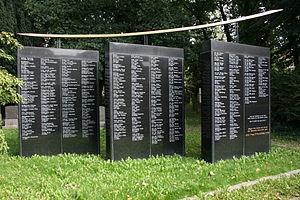
La synagogue d'Emden, inaugurée en 1836 et agrandie en 1910, a été détruite en 1938 lors de la nuit de Cristal comme la plupart des autres lieux de culte juif en Allemagne.